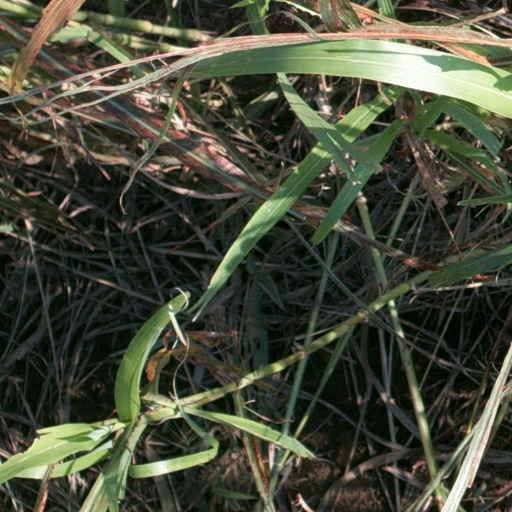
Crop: sorghum